Louis Jacobi

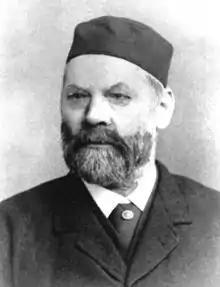
Louis Jacobi

Louis Jacobi (21 April 1836 – 24 September 1910) was a German architect and archaeologist. He is most notable for his 1889 dig in Pompeii and his reconstruction of the Saalburg Roman site - he collaborated on the latter with his son Heinrich Jacobi. He was born and died in Homburg vor der Höhe.